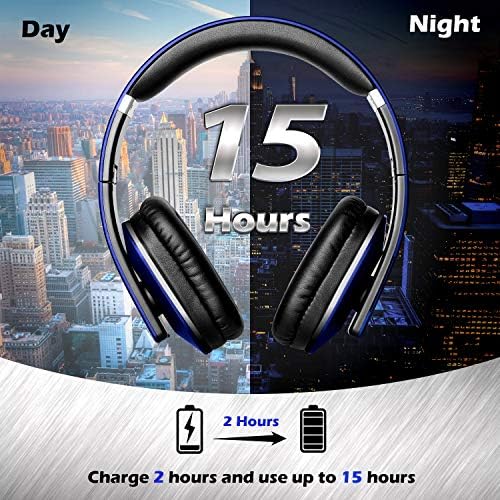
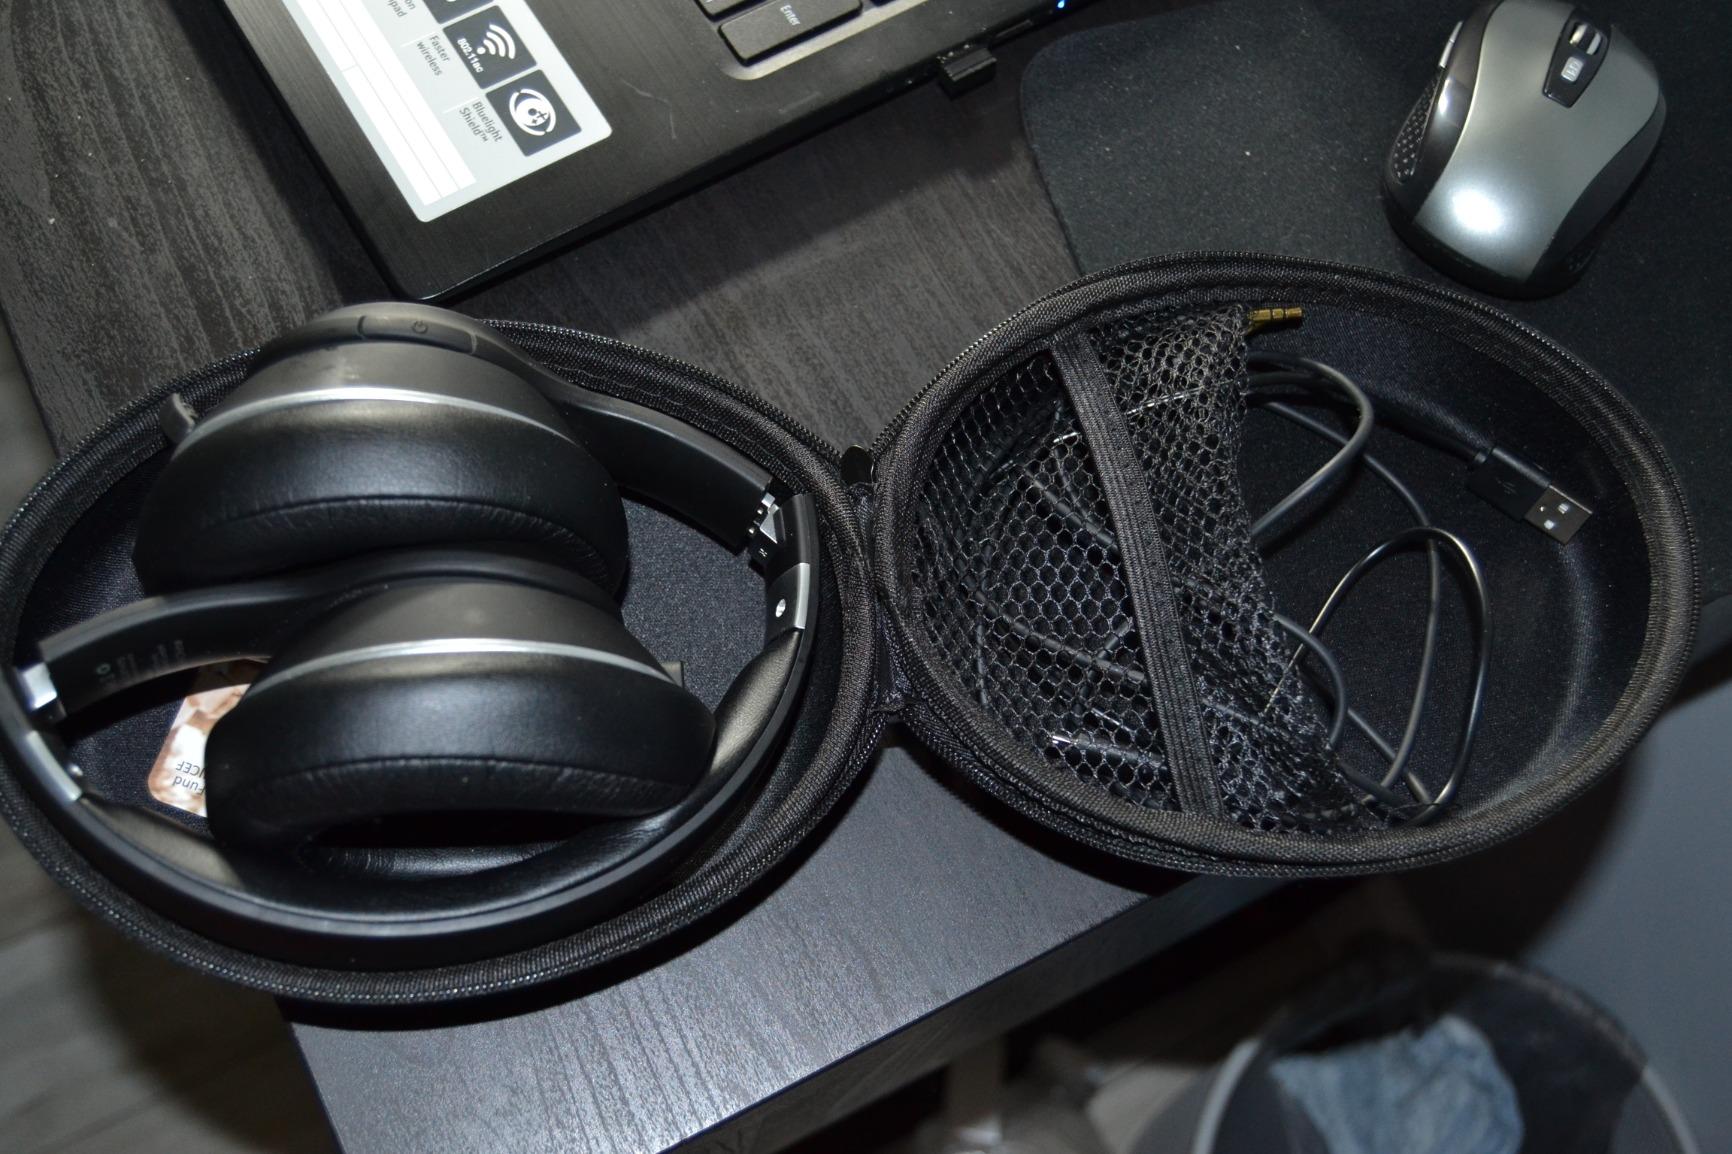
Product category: headphones
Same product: no